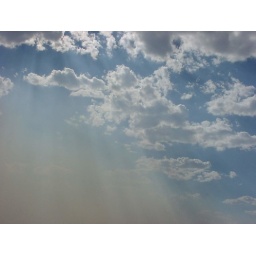
A huge wall of sand approaches, carried by the desert wind.